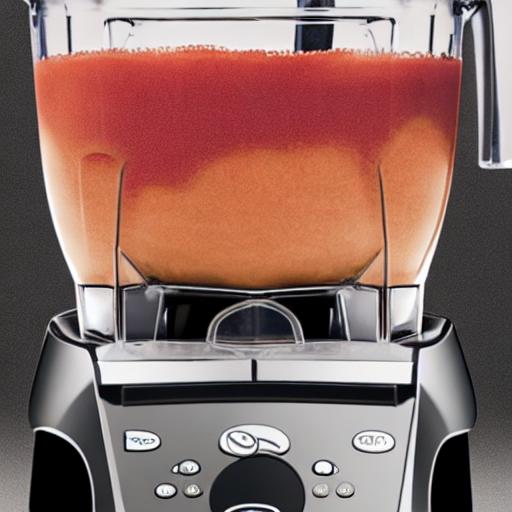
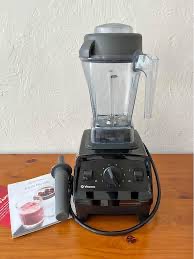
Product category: items_blender
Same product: no